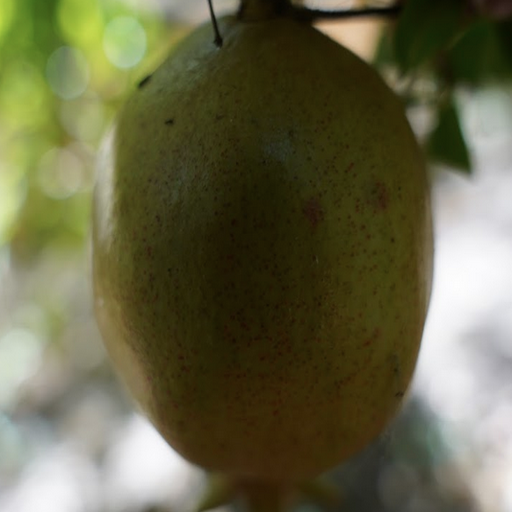
Label: Healthy